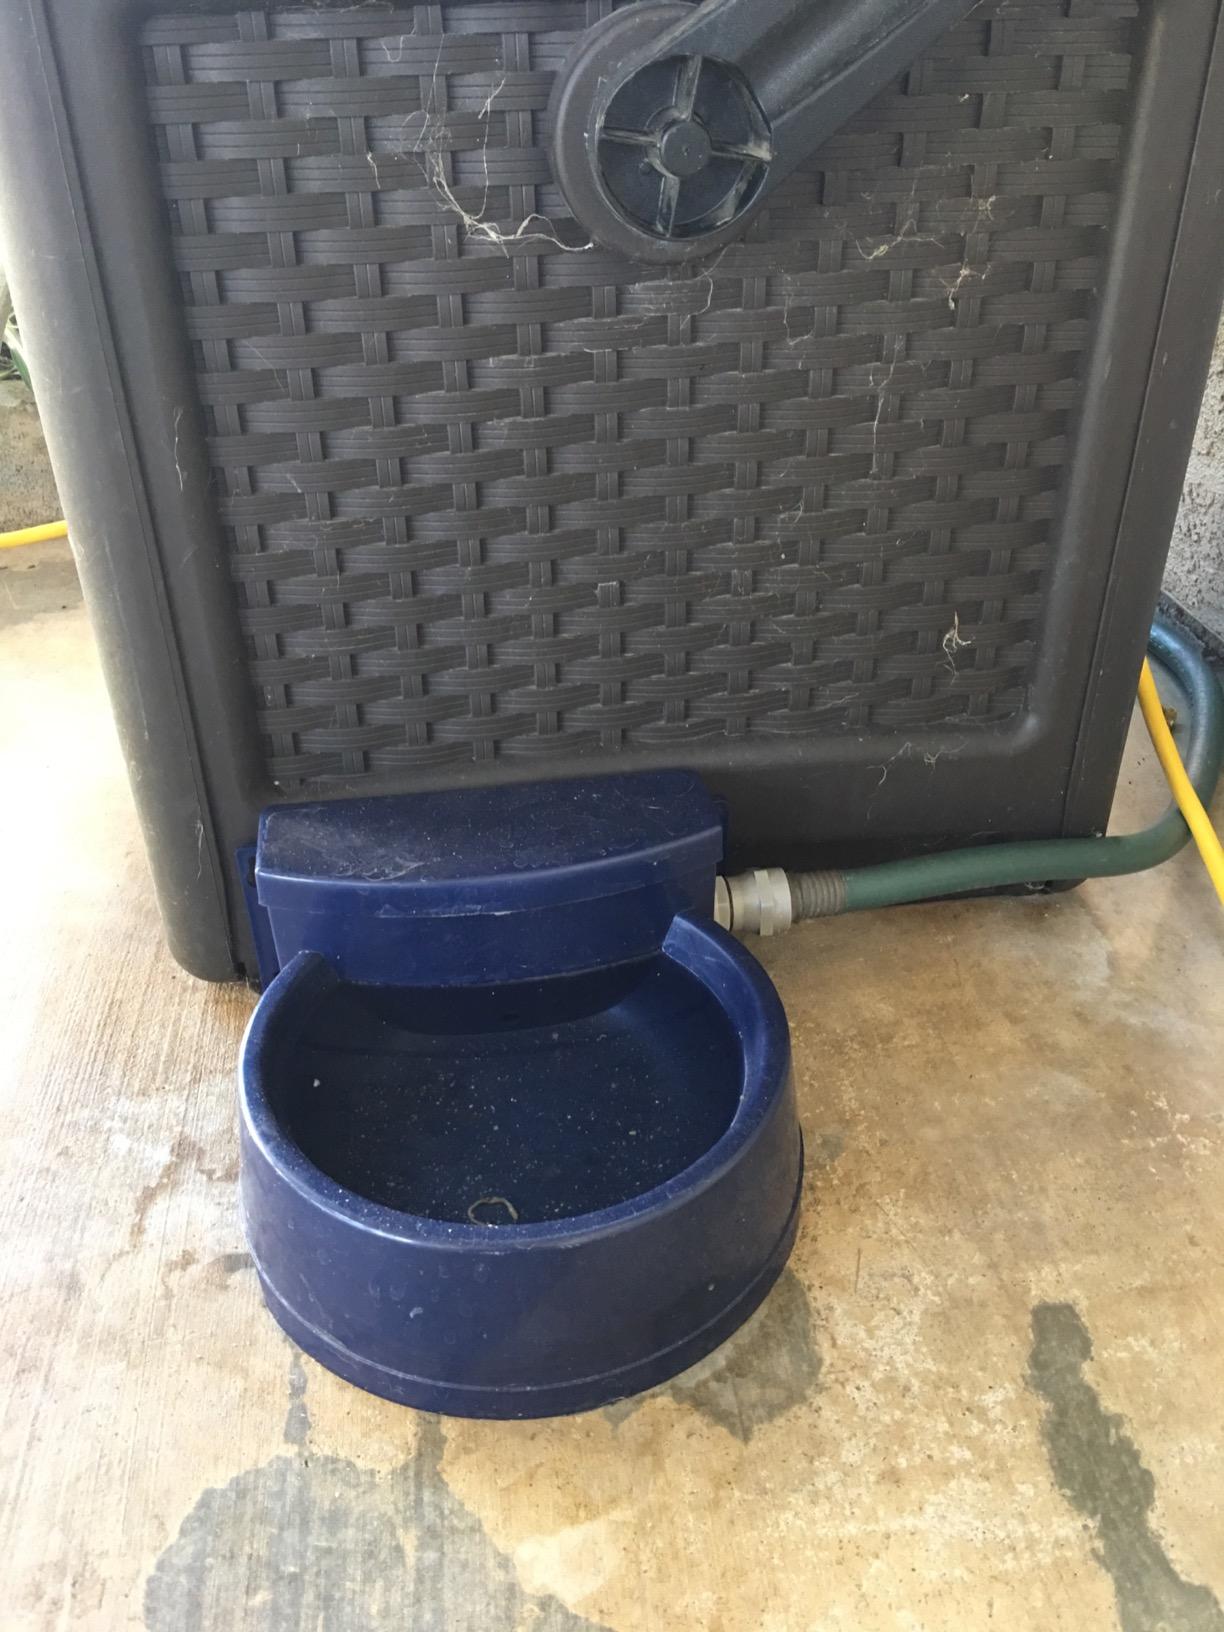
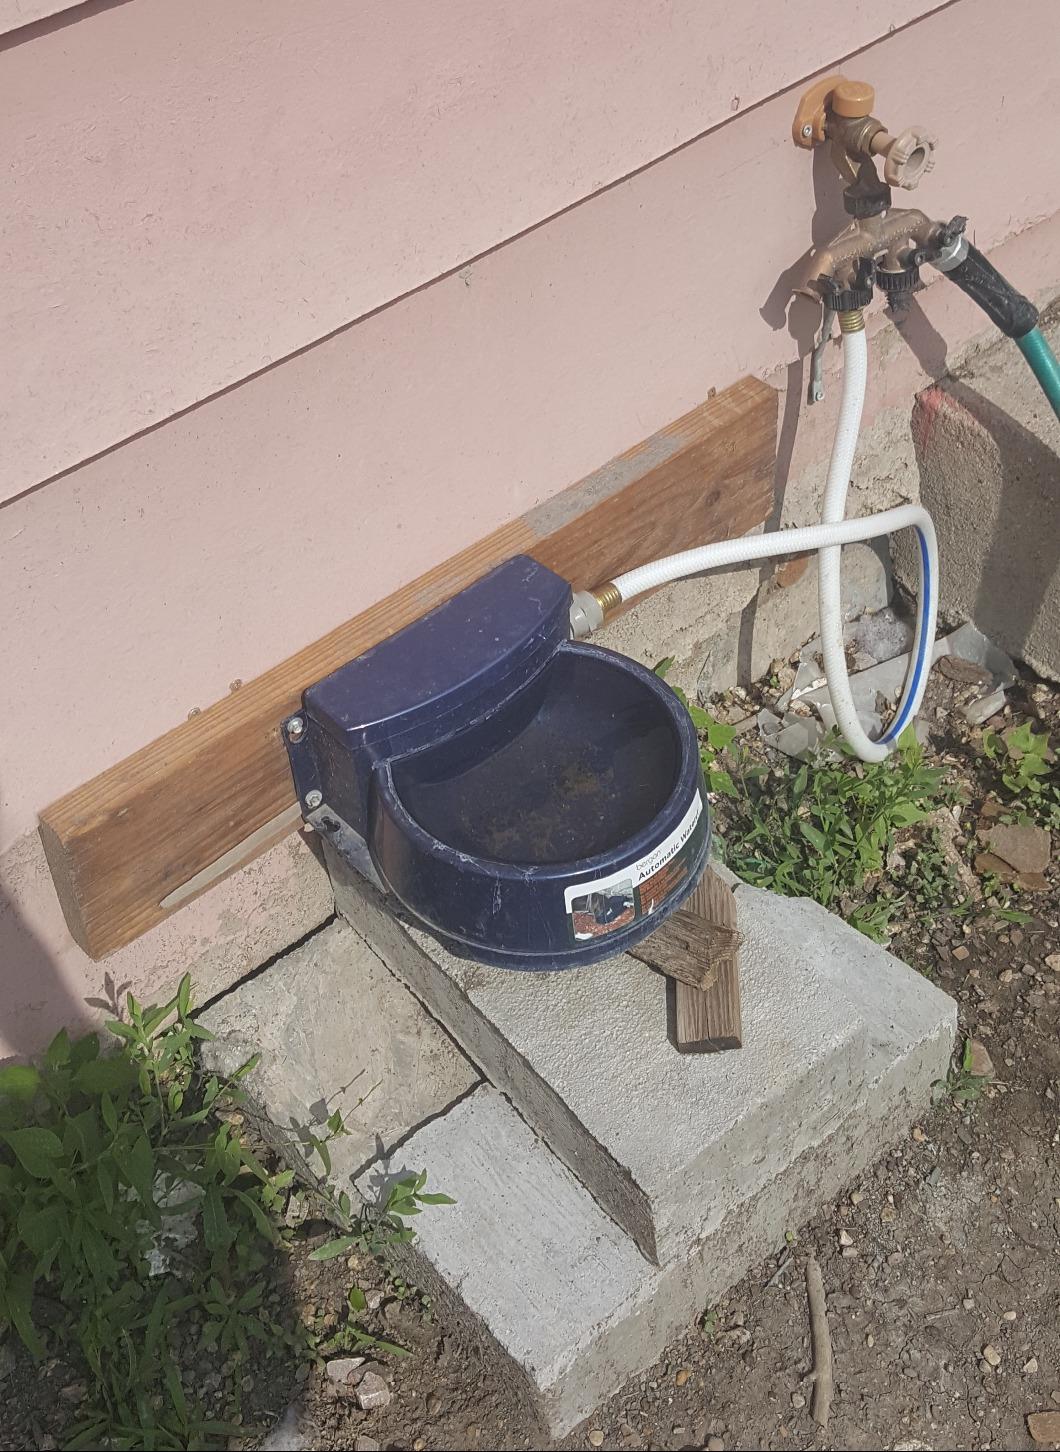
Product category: items_bowl
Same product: yes